EDC Paris Business School

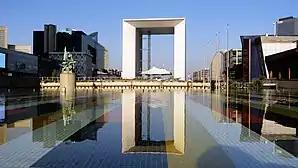
The school is located in the business district of Paris, La Défense.

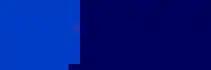
The school is a Member of the Conférence des Grandes Écoles, which groups together the best engineering and business schools.

Their curriculum includes a written examination with 4 test: literary essay on an economic subject, test arpeggio (general knowledge, memorization, algebra, logic), English test and Test in the choice (Mathematics, management, law, economy, management, marketing, philosophy) and then an oral examinations: English Test, interview in Spanish or in German and then an important interview in every school of the concours in front of professional's jury (ex: CEO).